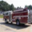
Label: truck